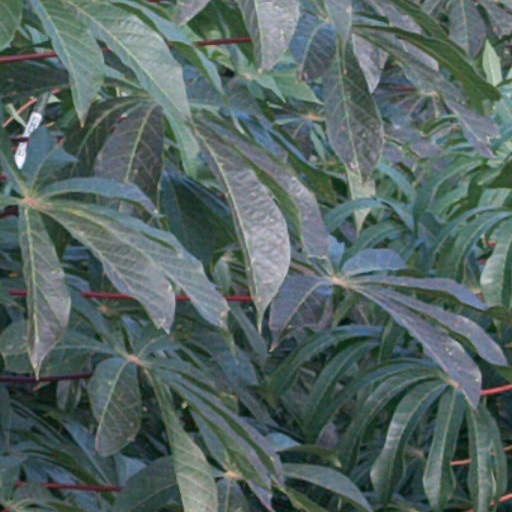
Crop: cassava